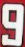
Number: 9